Dropkick

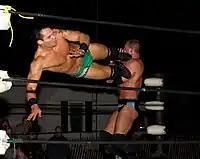
Shawn Spears executing a standing dropkick on Pepper Parks.

A missile dropkick involves the wrestler jumping off the second or top turnbuckle and performing the dropkick on a standing opponent.